Téteghem

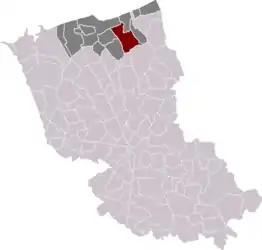
Téteghem in the arrondissement of Dunkirk

Téteghem (Dutch and ) is a former commune in the Nord department, northern France. On 1 January 2016, it was merged into the new commune Téteghem-Coudekerque-Village.